Joseph Knight (critic)

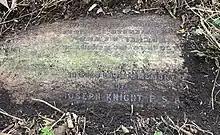
Grave of Joseph Knight in Highgate Cemetery

In London Knight moved in literary and dramatic circles. Early associates included John Westland Marston and Sebastian Evans. At Marston's house he met authors and playwrights; Thomas Purnell introduced him to Swinburne, to whom and Dante Gabriel Rossetti he became close.